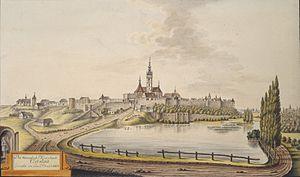
Čáslav est une ville du district de Kutná Hora, dans la région de Bohême-Centrale, en République tchèque. Sa population s'élevait à 10 326 habitants en 2019.